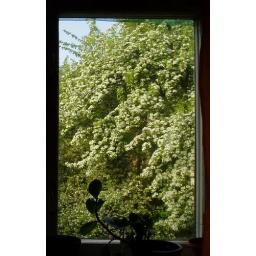
From the window in the kitchen